C-segment

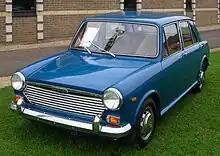
Morris 1300 (1971–1974)

At the start of the 1970s, the two most popular sectors of the UK market were small family cars and large family cars. From its launch in 1962, the BMC 1100/1300 was often Britain's best selling car; other locally produced compact cars included the Ford Escort, Vauxhall Viva and Hillman Avenger. Imported small family cars that were popular in the UK included the Citroën GS and Datsun Sunny 120Y.